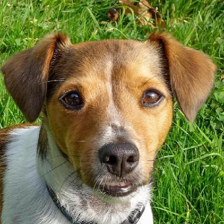
Label: animals